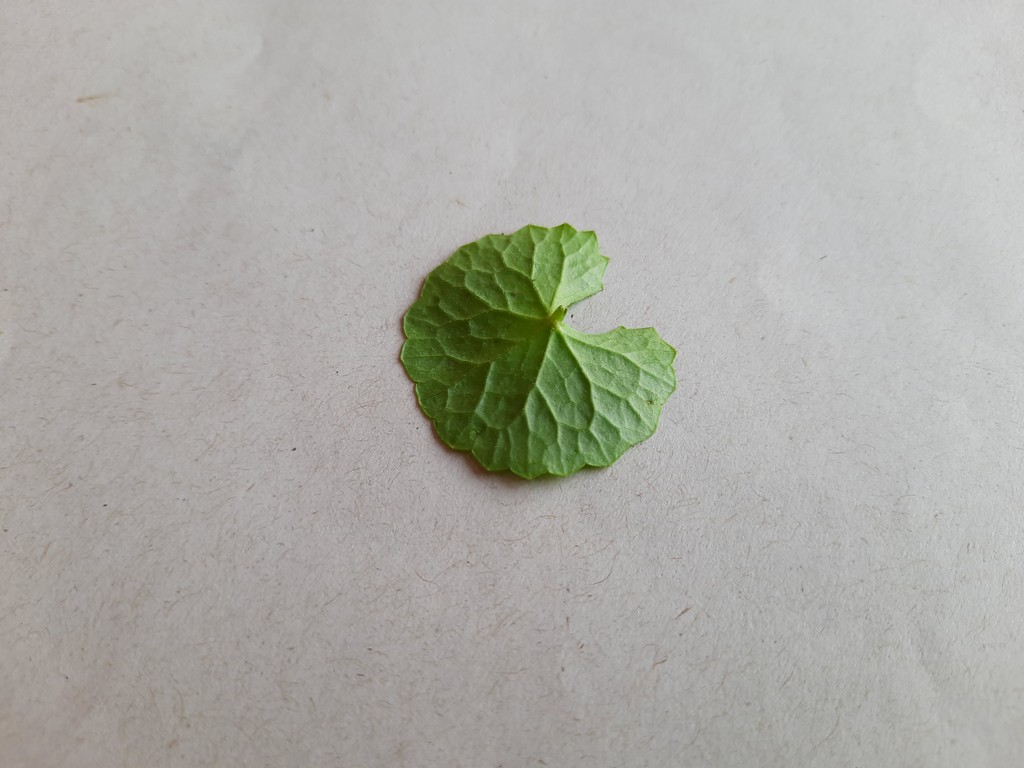
Label: Healthy